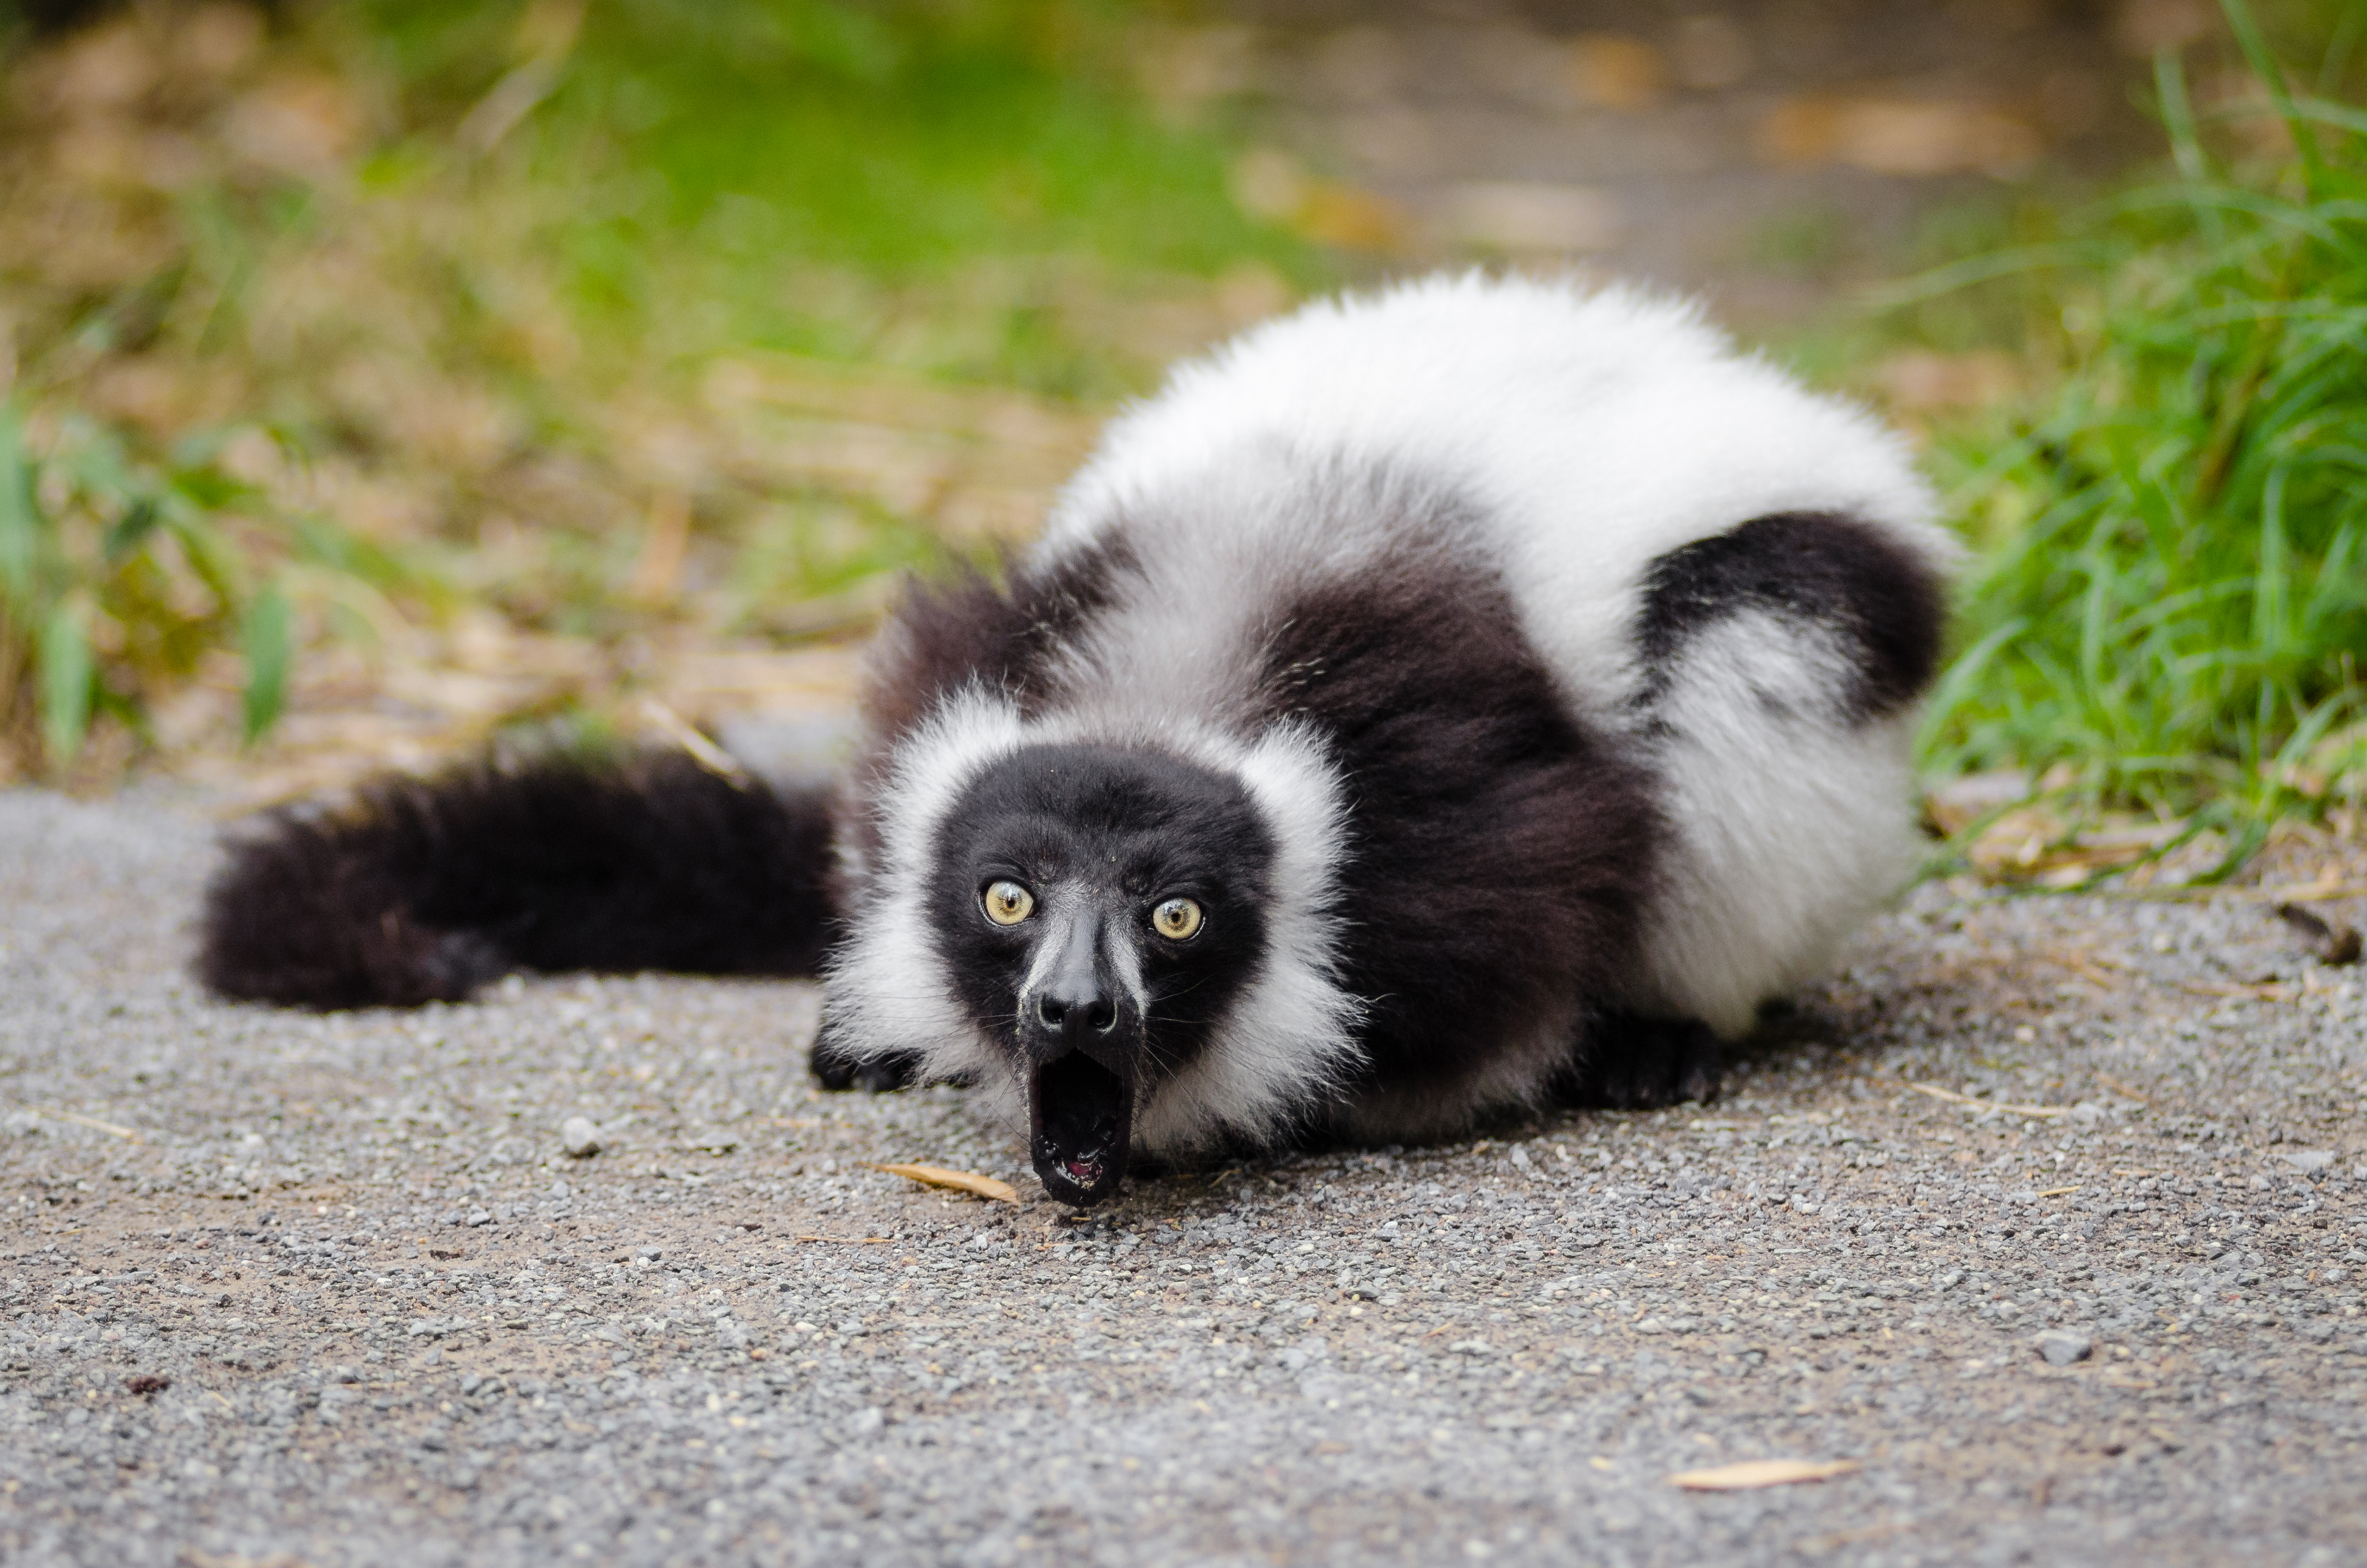
animal, wildlife, zoo, mammal, fauna, primate, madagascar, vertebrate, lemur, skunk, new world monkey